Elizabeth Ness MacBean Ross

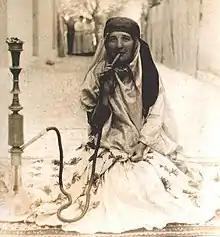
Elizabeth Ross in Bakhtiari costume c. 1909

After graduation Ross worked in Tain and then as a medical officer on the Scottish island of Colonsay. She then spent eighteen months in practice in East Ham in London. She accepted a post in Isfahan province as assistant to an Armenian physician in the city of Isfahan before setting up in practice on her own. Returning on leave to the UK she passed the examination to gain the Diploma in Tropical Medicine. On her return to Persia, she met Samsam al-Saltane (1846–1930), prime minister of Persia and at his suggestion began to work with Bakhtiari people of south west Persia.